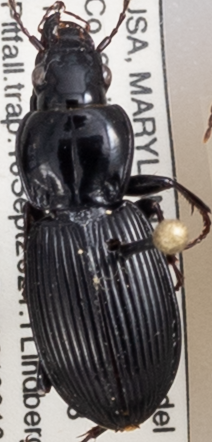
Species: Pterostichus stygicus
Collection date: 2021-09-16
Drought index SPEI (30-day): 0.602
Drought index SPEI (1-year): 0.8
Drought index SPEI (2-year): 1.45